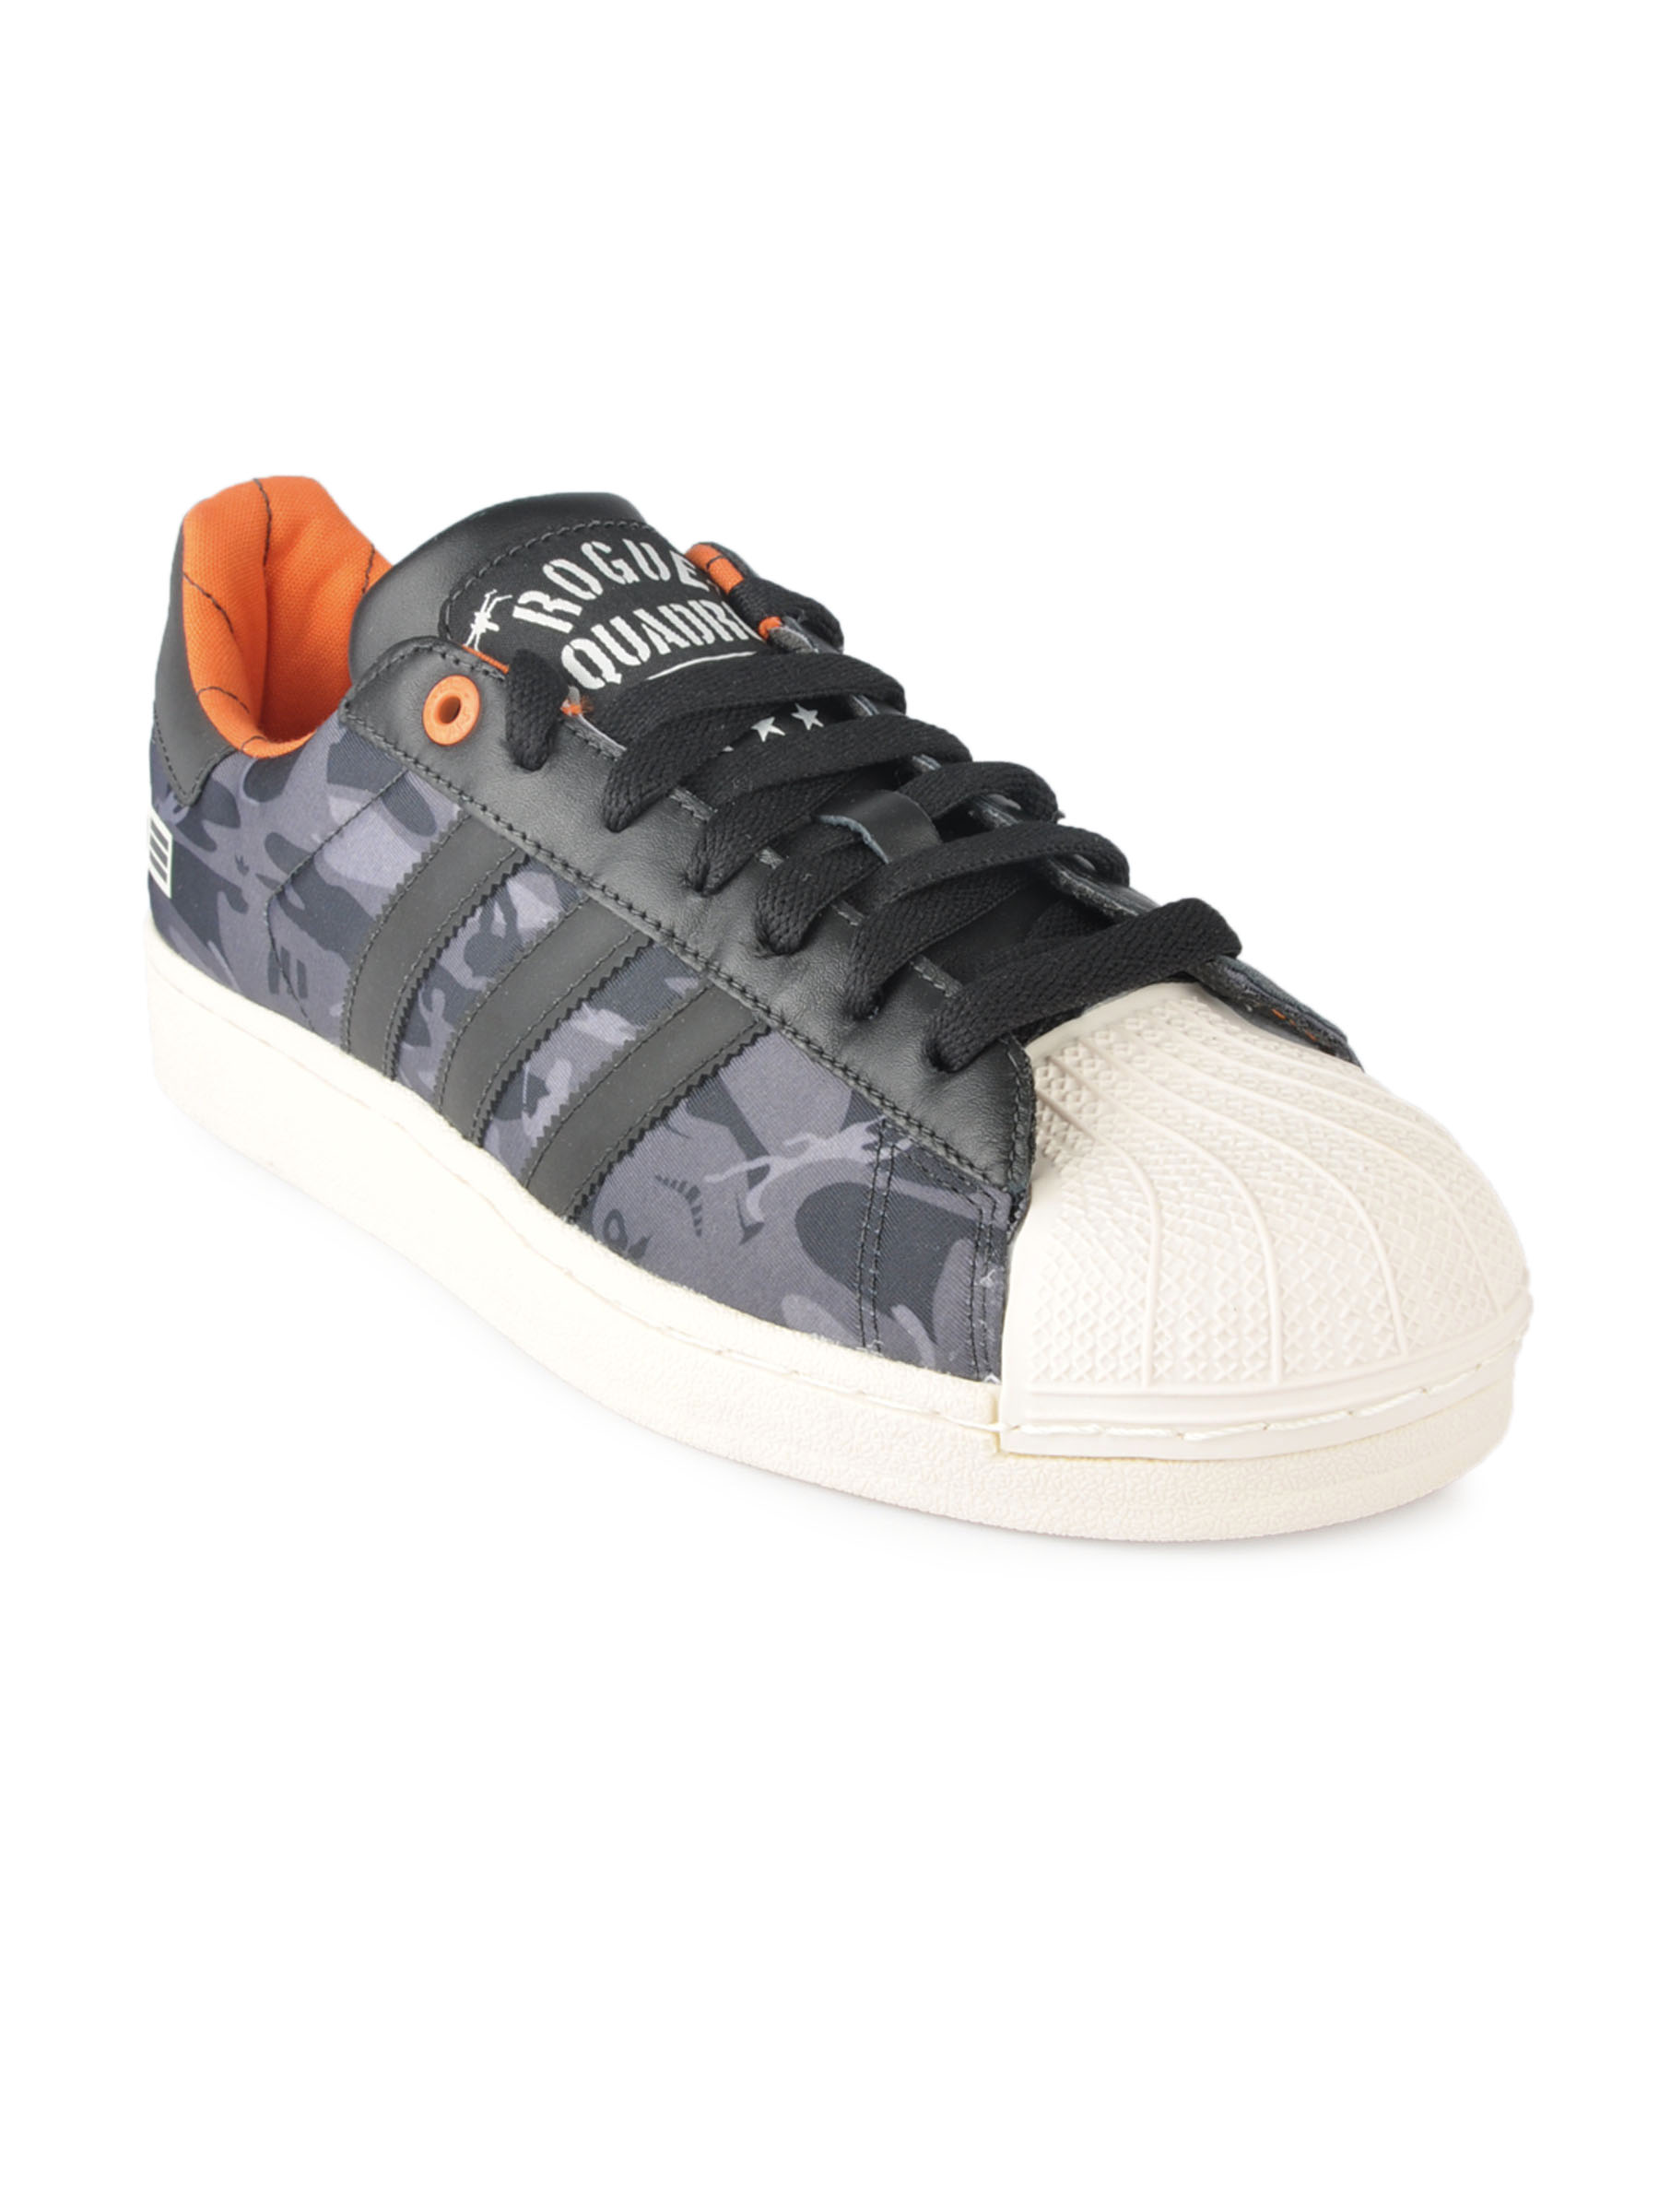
ADIDAS Originals Men Superstar 11 White Casual Shoes
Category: Footwear / Shoes / Casual Shoes
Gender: Men
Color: White
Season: Fall 2011
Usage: Casual